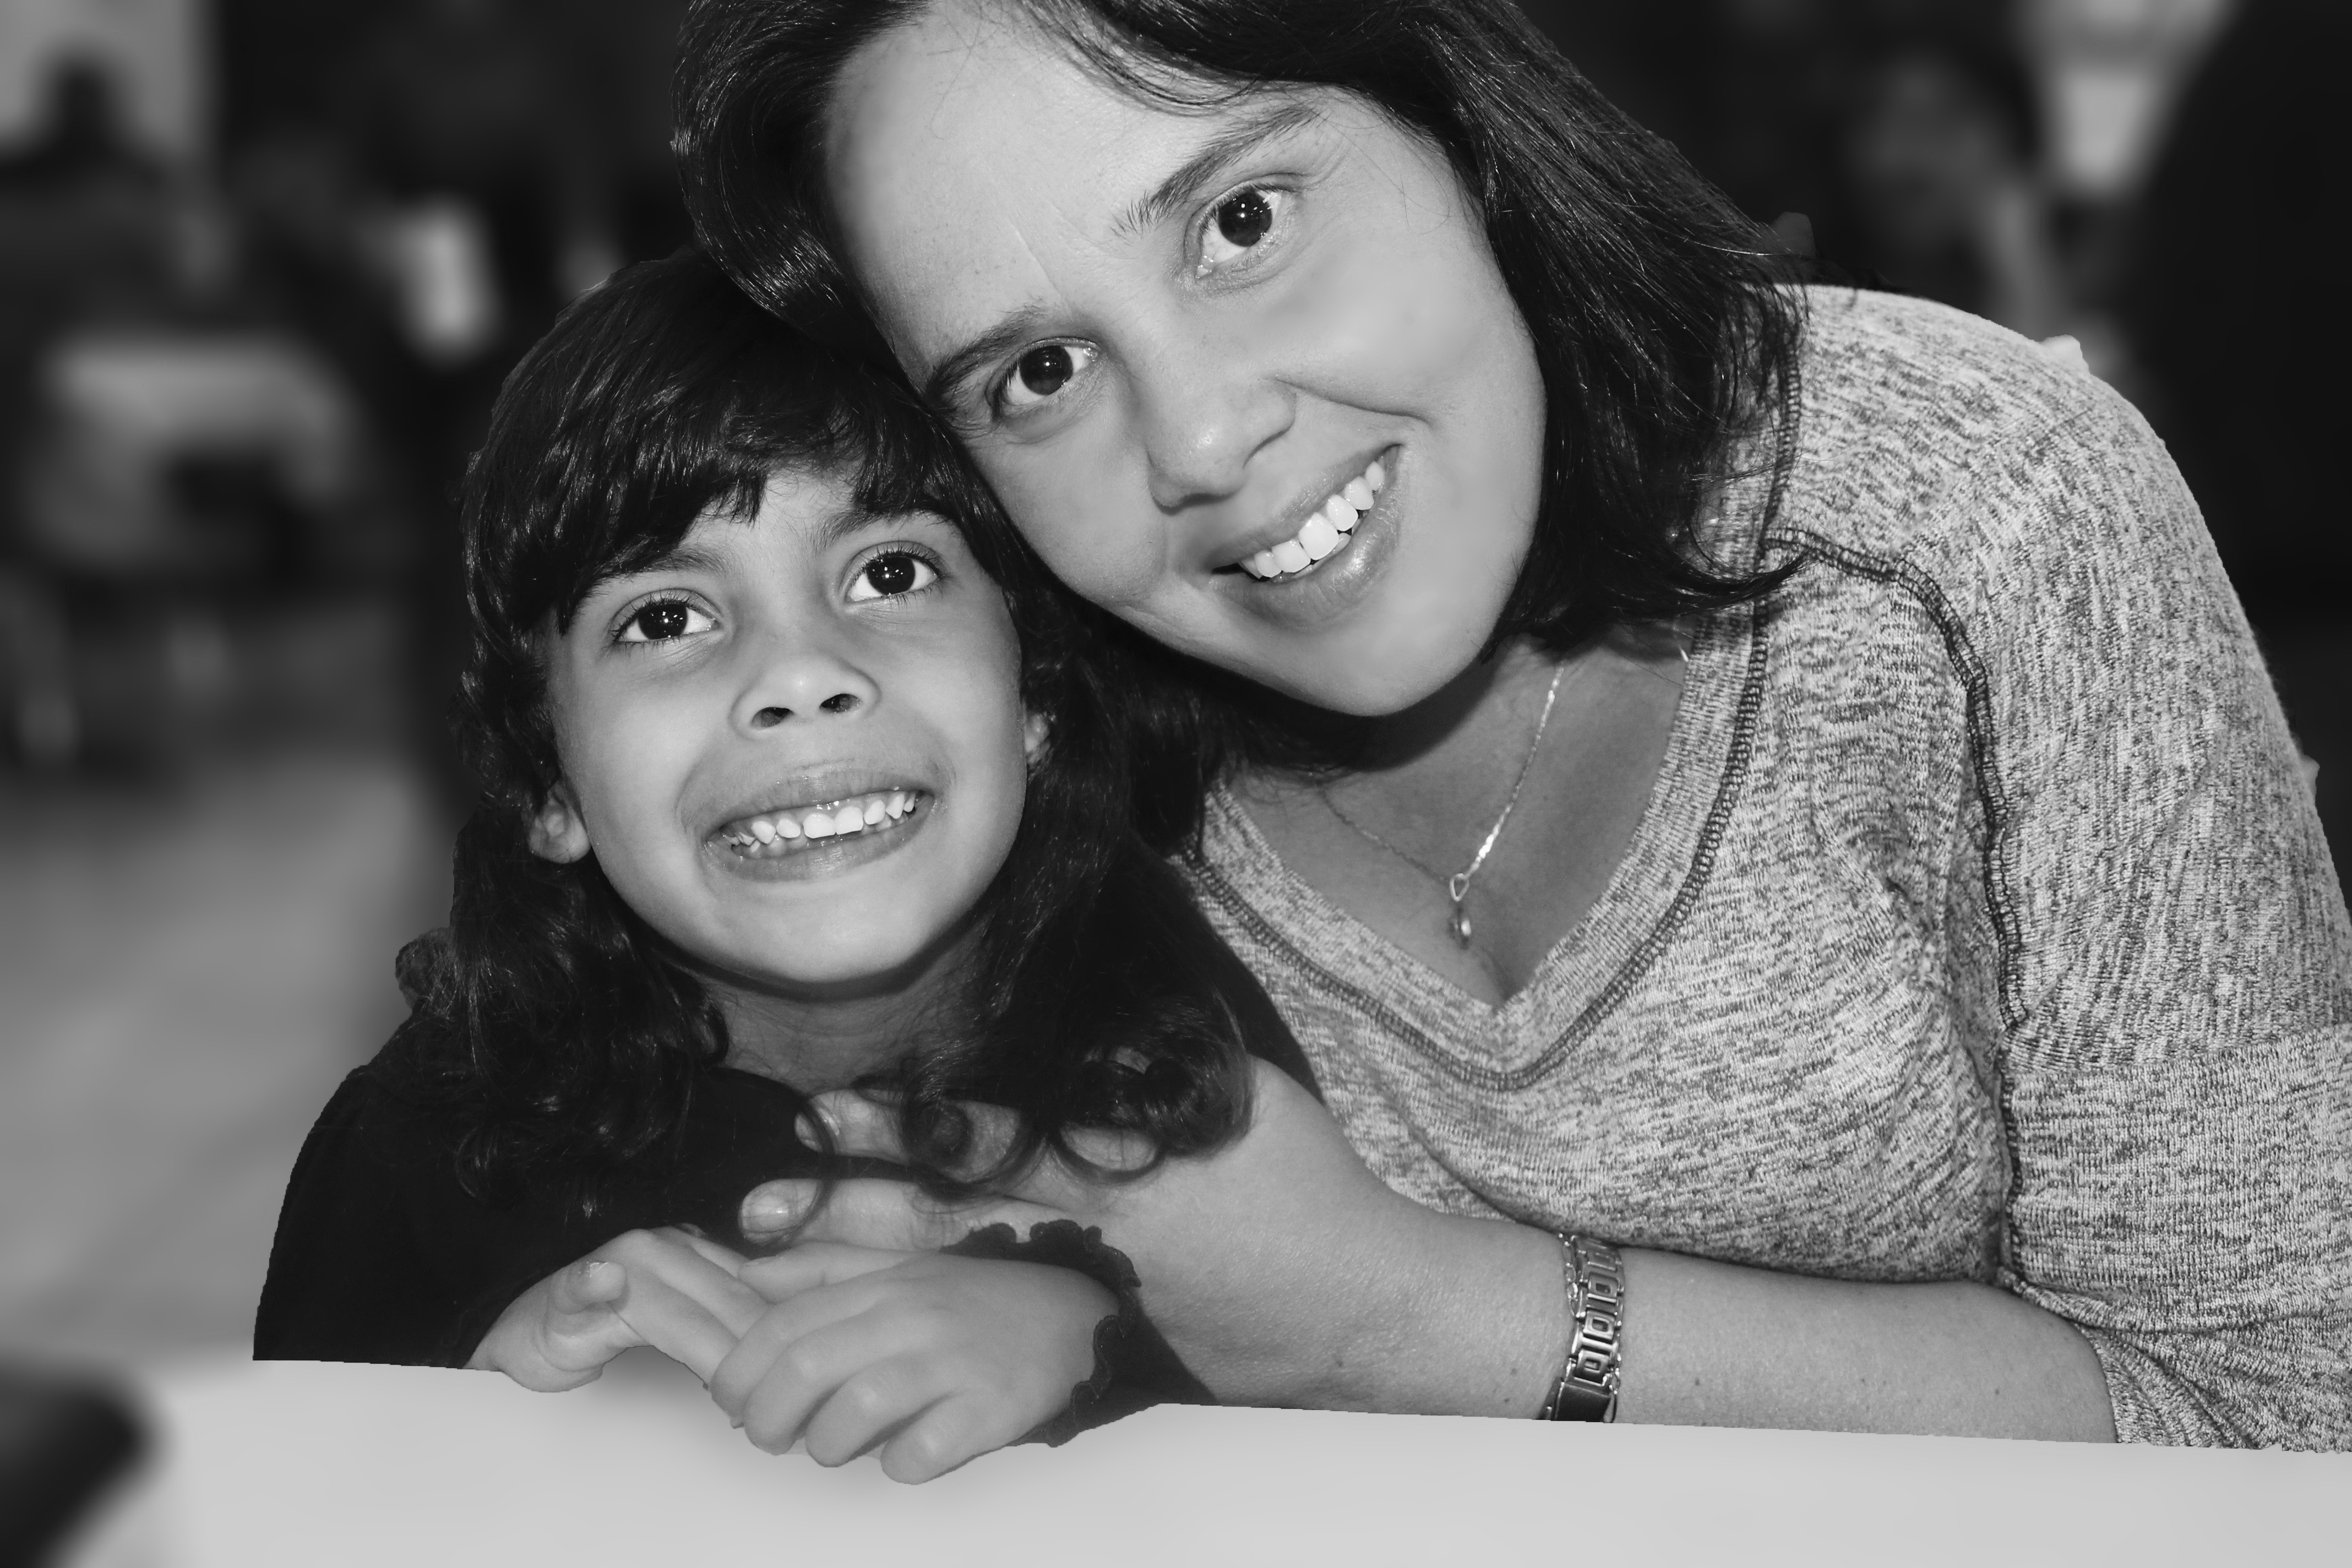
person, black and white, people, girl, woman, white, photography, portrait, child, black, monochrome, facial expression, smile, family, mother, photograph, skin, beauty, familia, aunt, parrent, emotion, daughter, niece, photo shoot, monochrome photography, portrait photography